Berliner FC Dynamo

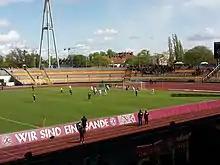
A match between BFC Dynamo and SV Babelsberg 03 in 2017.

BFC Dynamo was drawn against West German champion Hamburger SV in the first round of the 1982-83 European Cup. The first leg was played at the Friedrich-Ludwig-Jahn-Sportpark. The Stasi feared riots, political demonstrations and supporters who might express sympathy for West German stars. Only 2,000 tickets were allowed for ordinary fans. The rest was instead allocated to a politically hand-picked audience. BFC Dynamo defender Norbert Trieloff later said: "When we came out for that game, we realized something was wrong." The match ended 1–1, with a goal by Riediger. BFC Dynamo was eventually eliminated after a 2–0 defeat at the Volksparkstadion in the return leg.